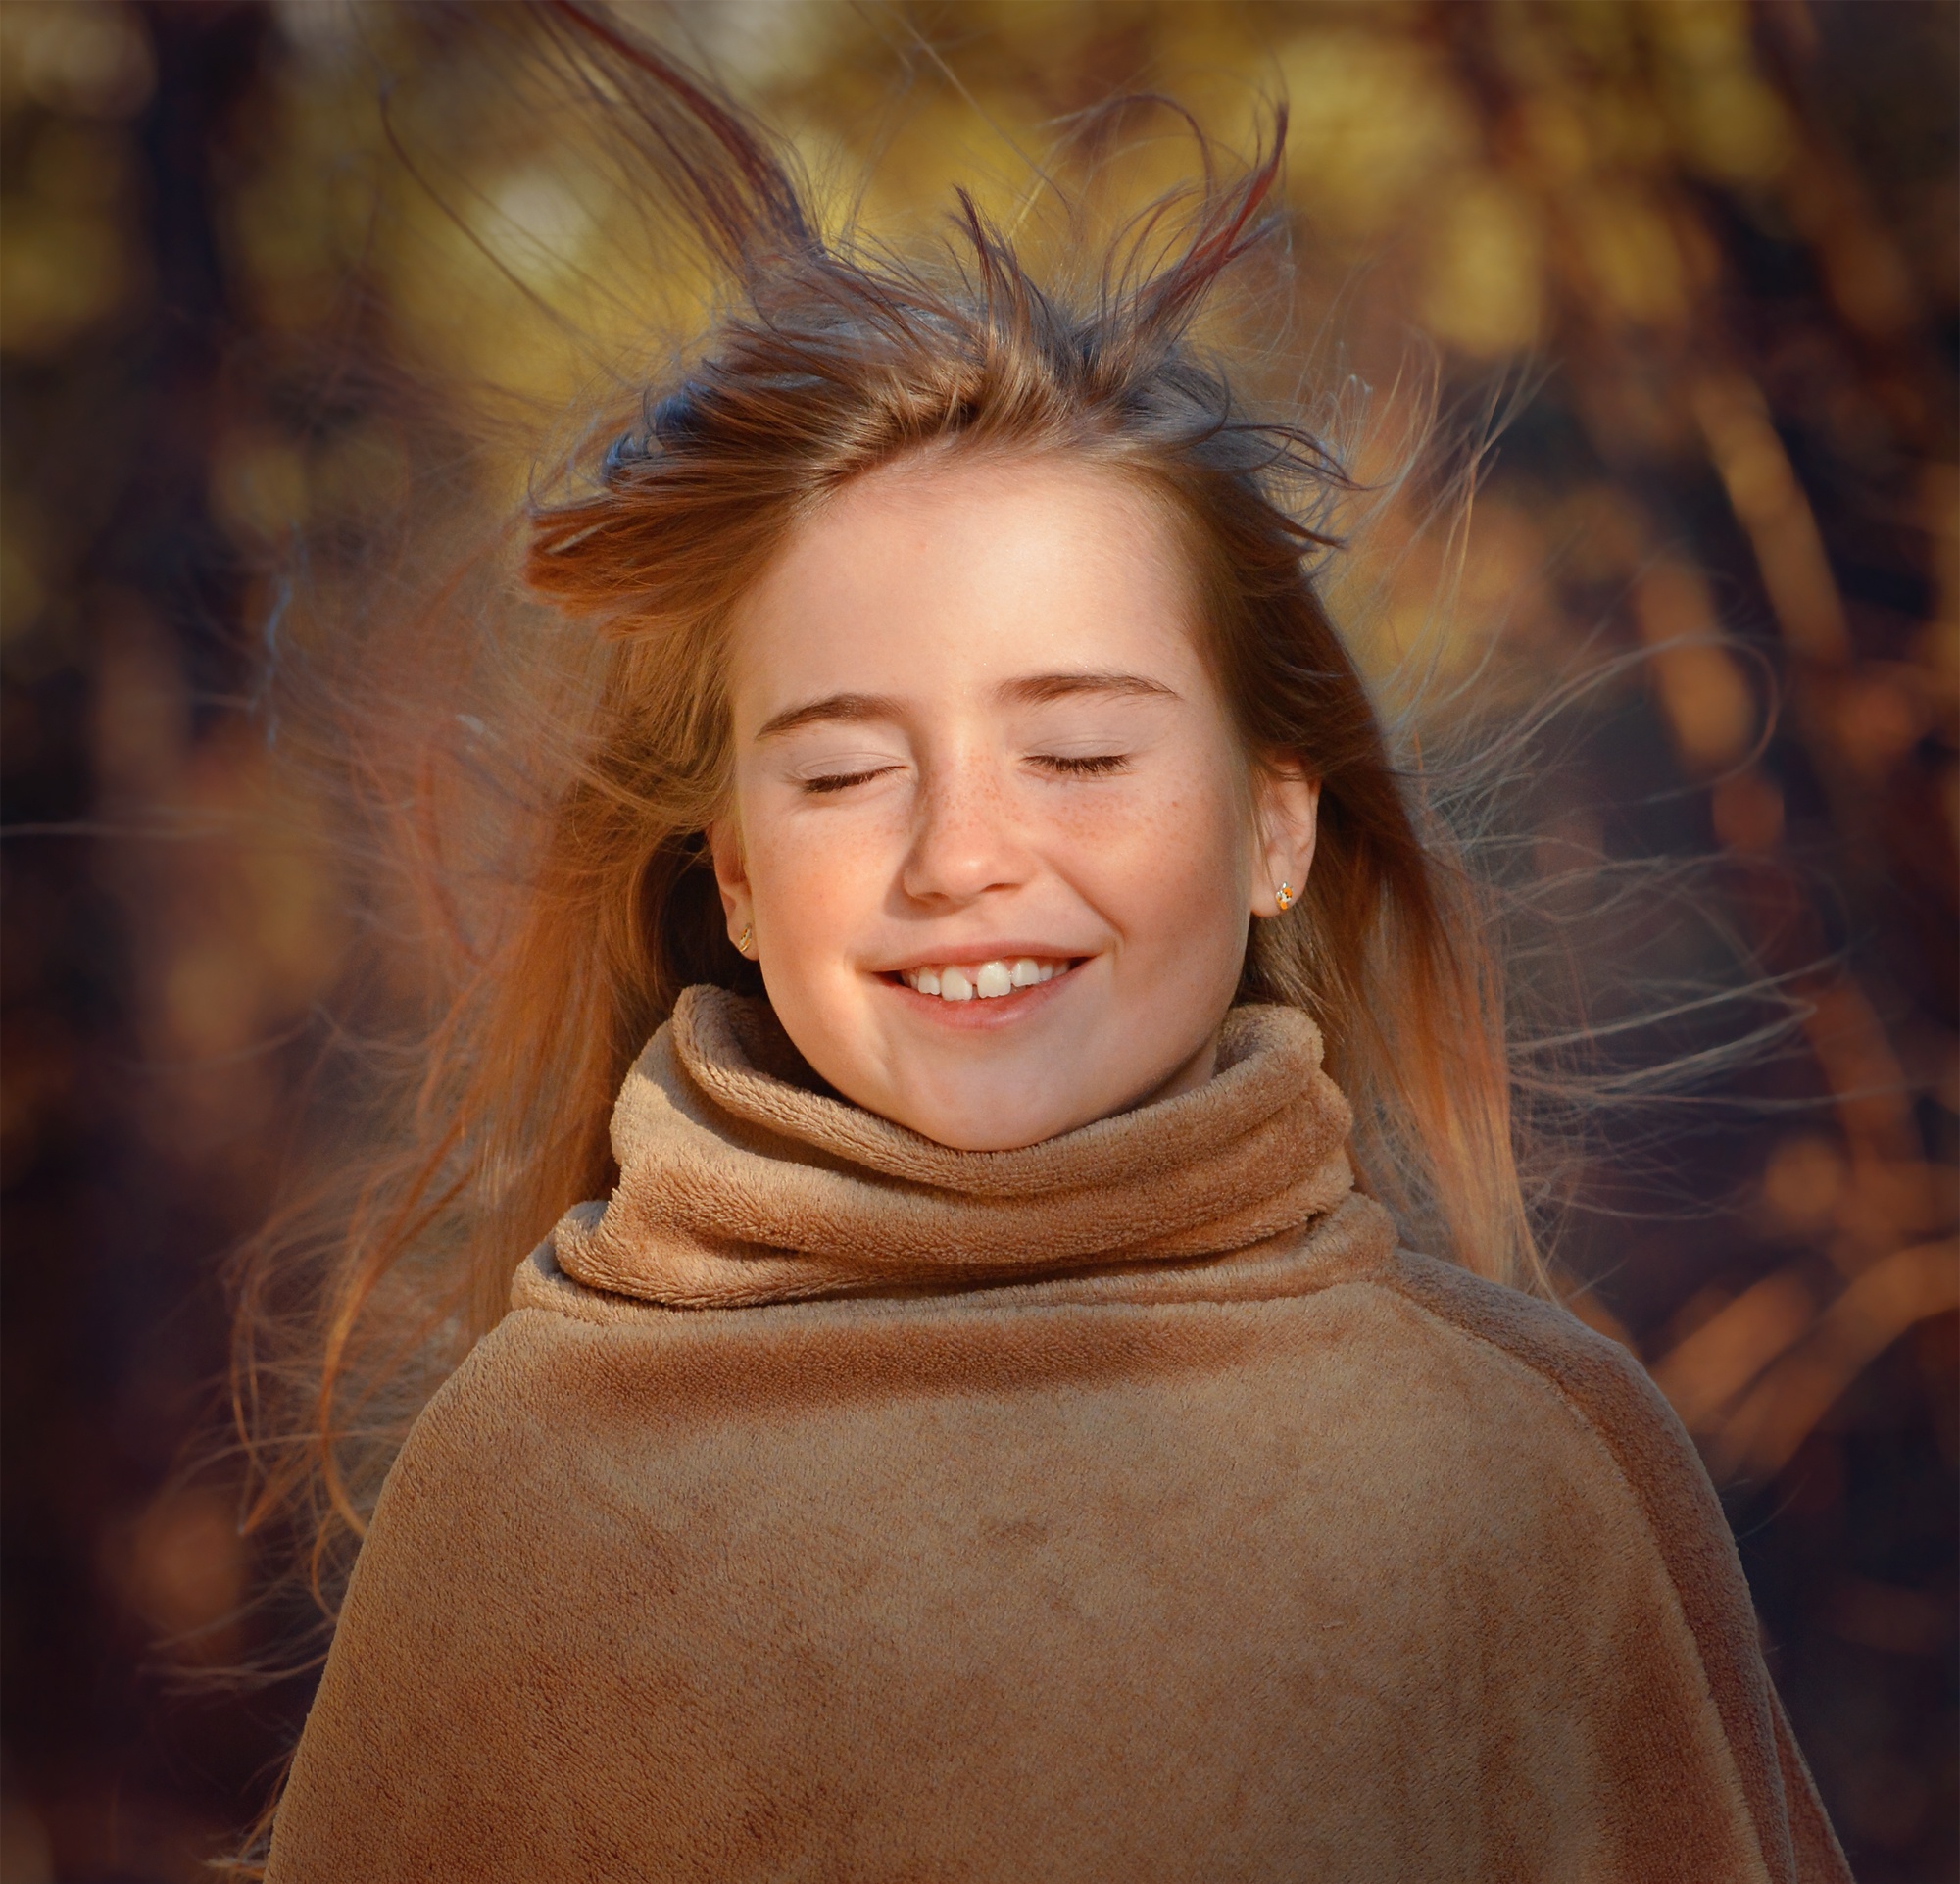
nature, person, girl, hair, sunlight, wind, female, portrait, model, autumn, child, human, fashion, facial expression, hairstyle, smile, long hair, close up, face, skin, beauty, out, light and shadow, brown hair, portrait photography, hair flying